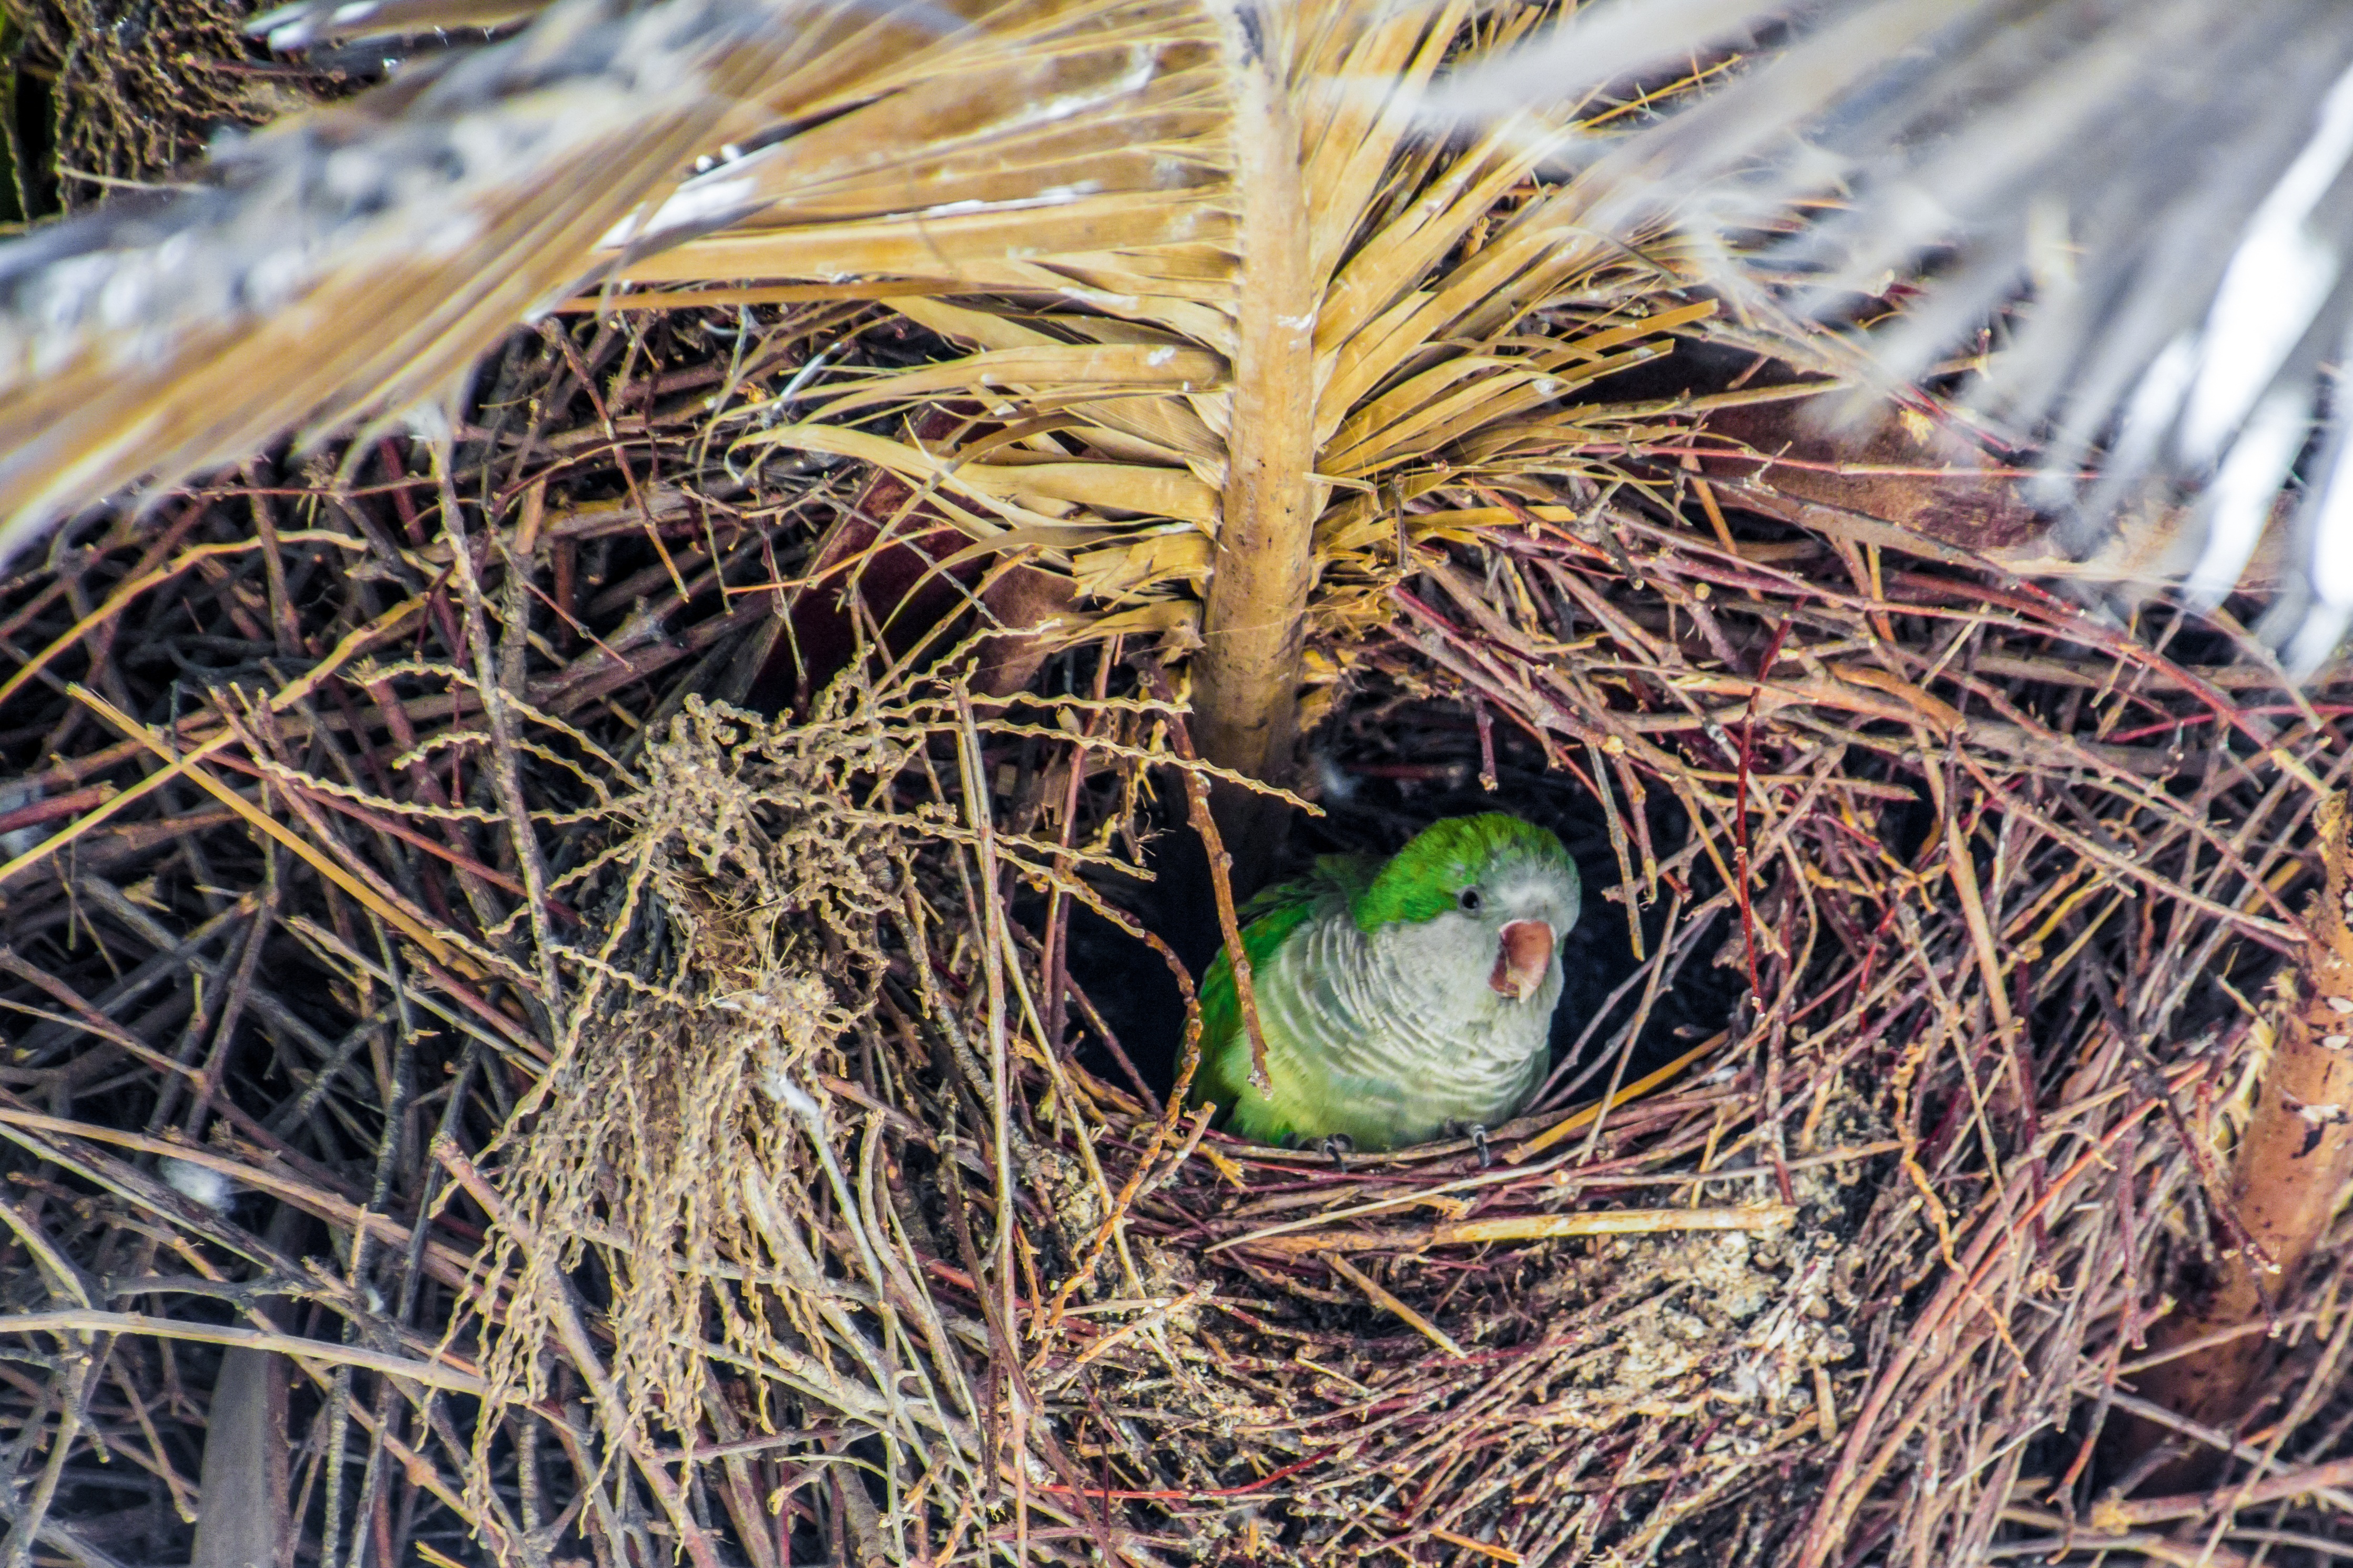
tree, grass, branch, bird, plant, wildlife, food, green, palm, flora, fauna, bird nest, parrot, nest, breed, monk parakeet, grass family, land plant